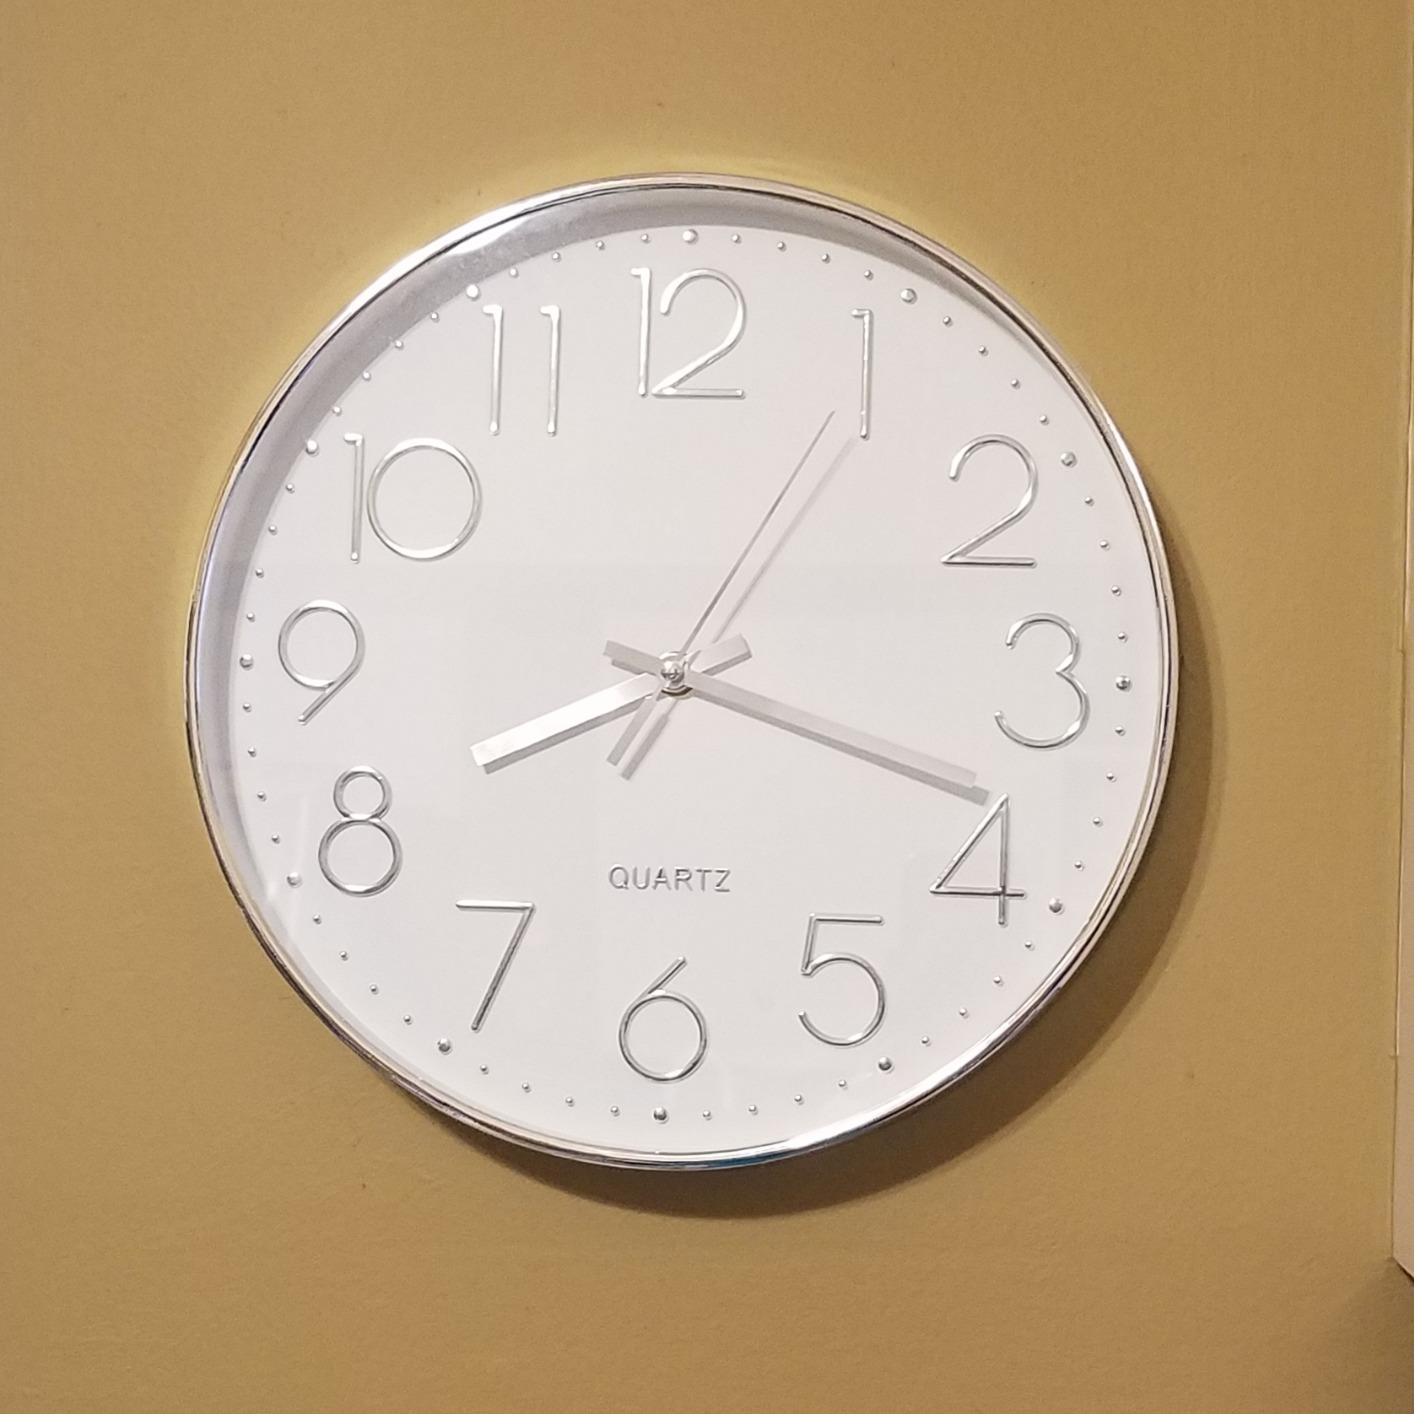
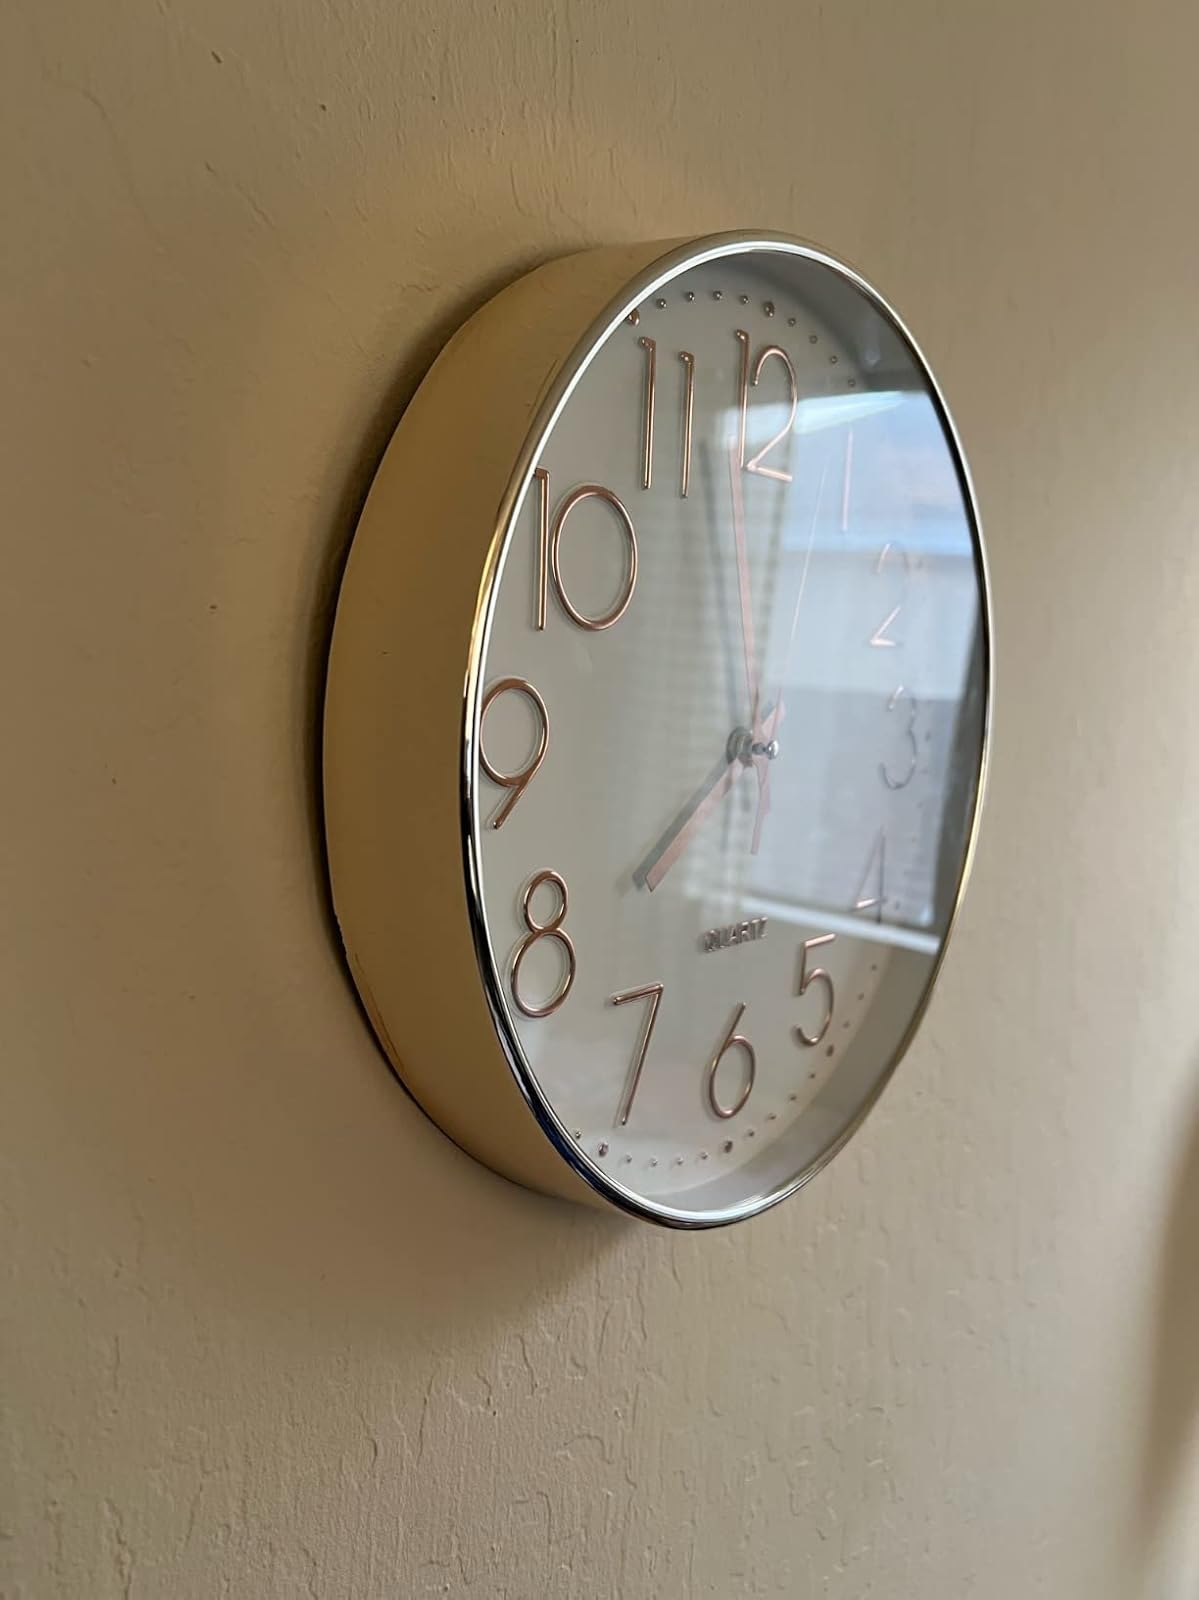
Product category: clock
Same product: no